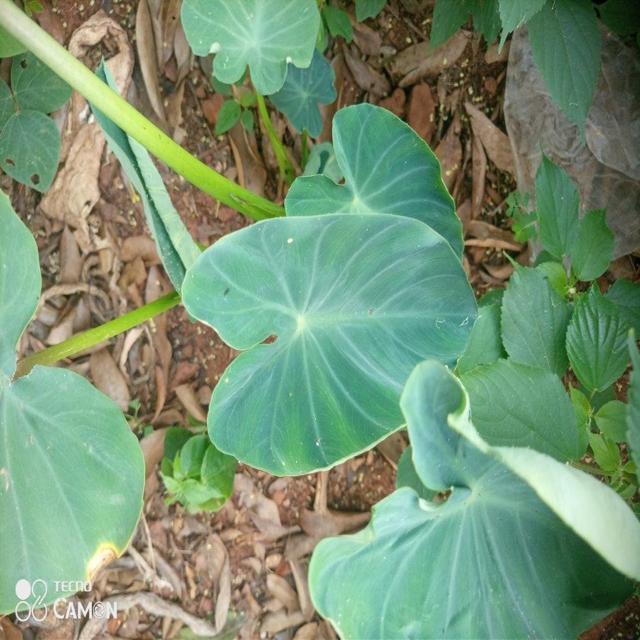
Label: Healthy